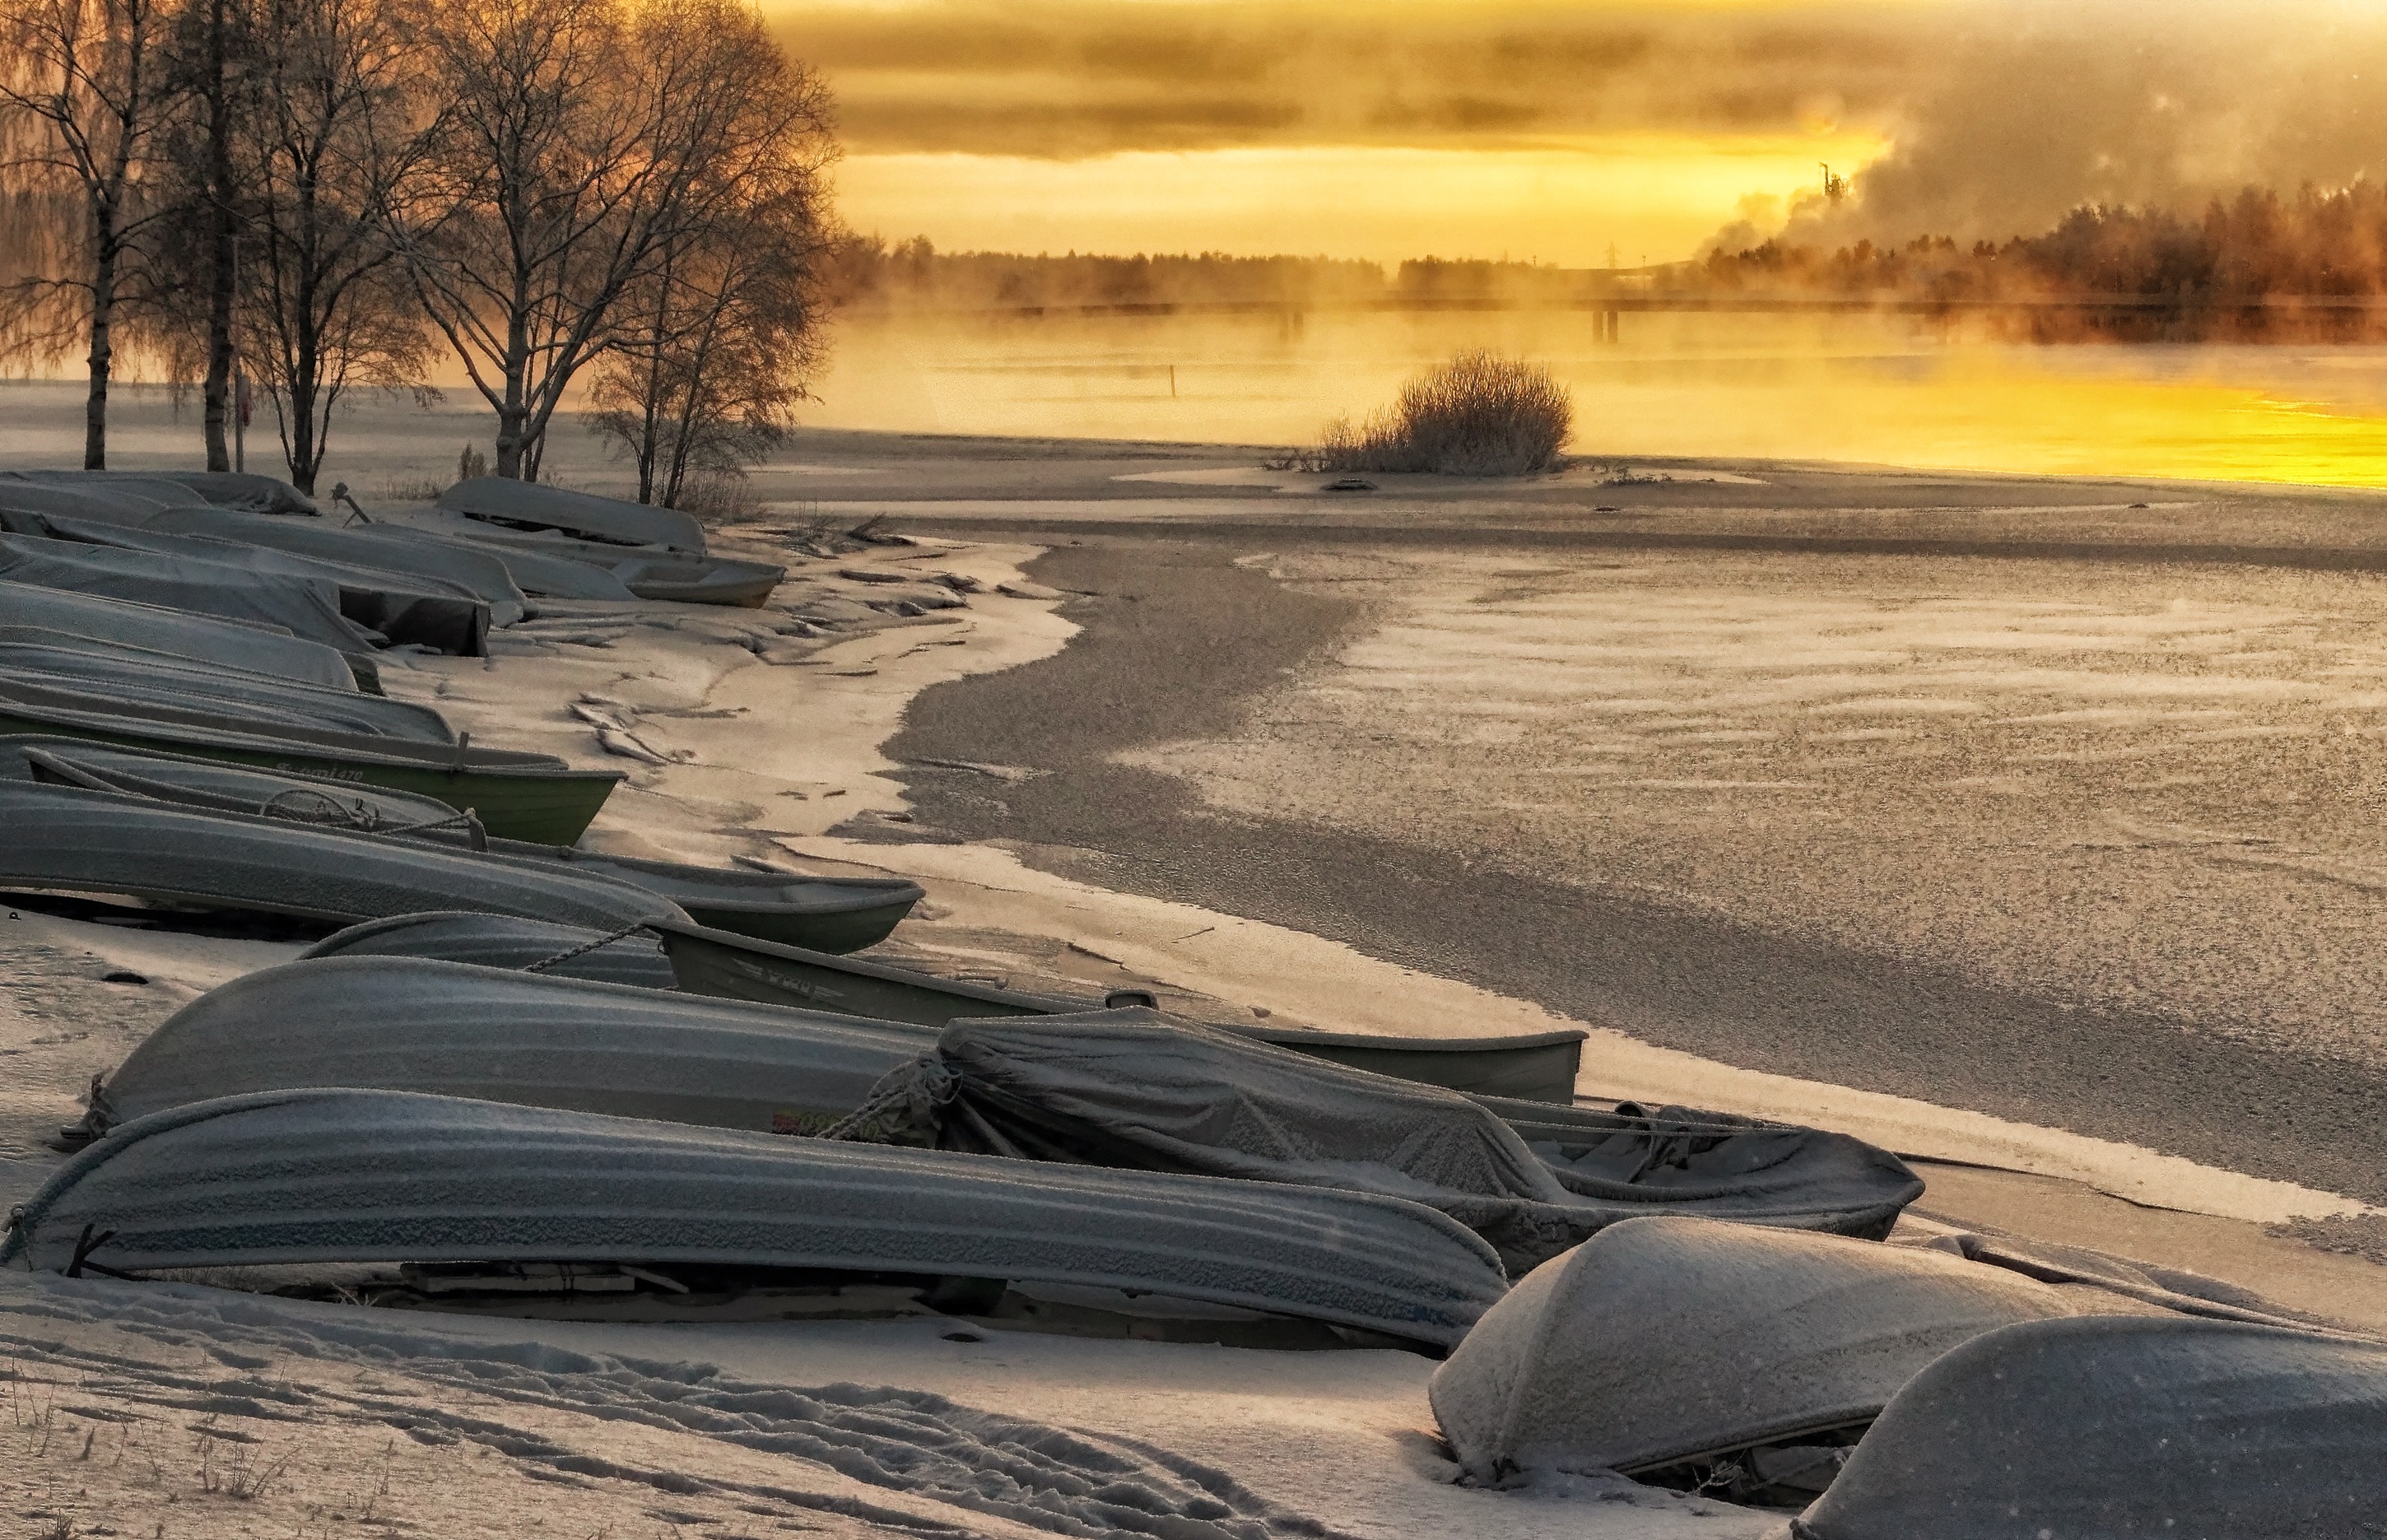
landscape, sand, snow, winter, sky, sunrise, sunset, sunlight, morning, shore, lake, shoreline, ice, scenic, frozen, season, trees, clouds, boats, finland, screenshot, atmospheric phenomenon